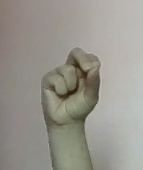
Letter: gaaf